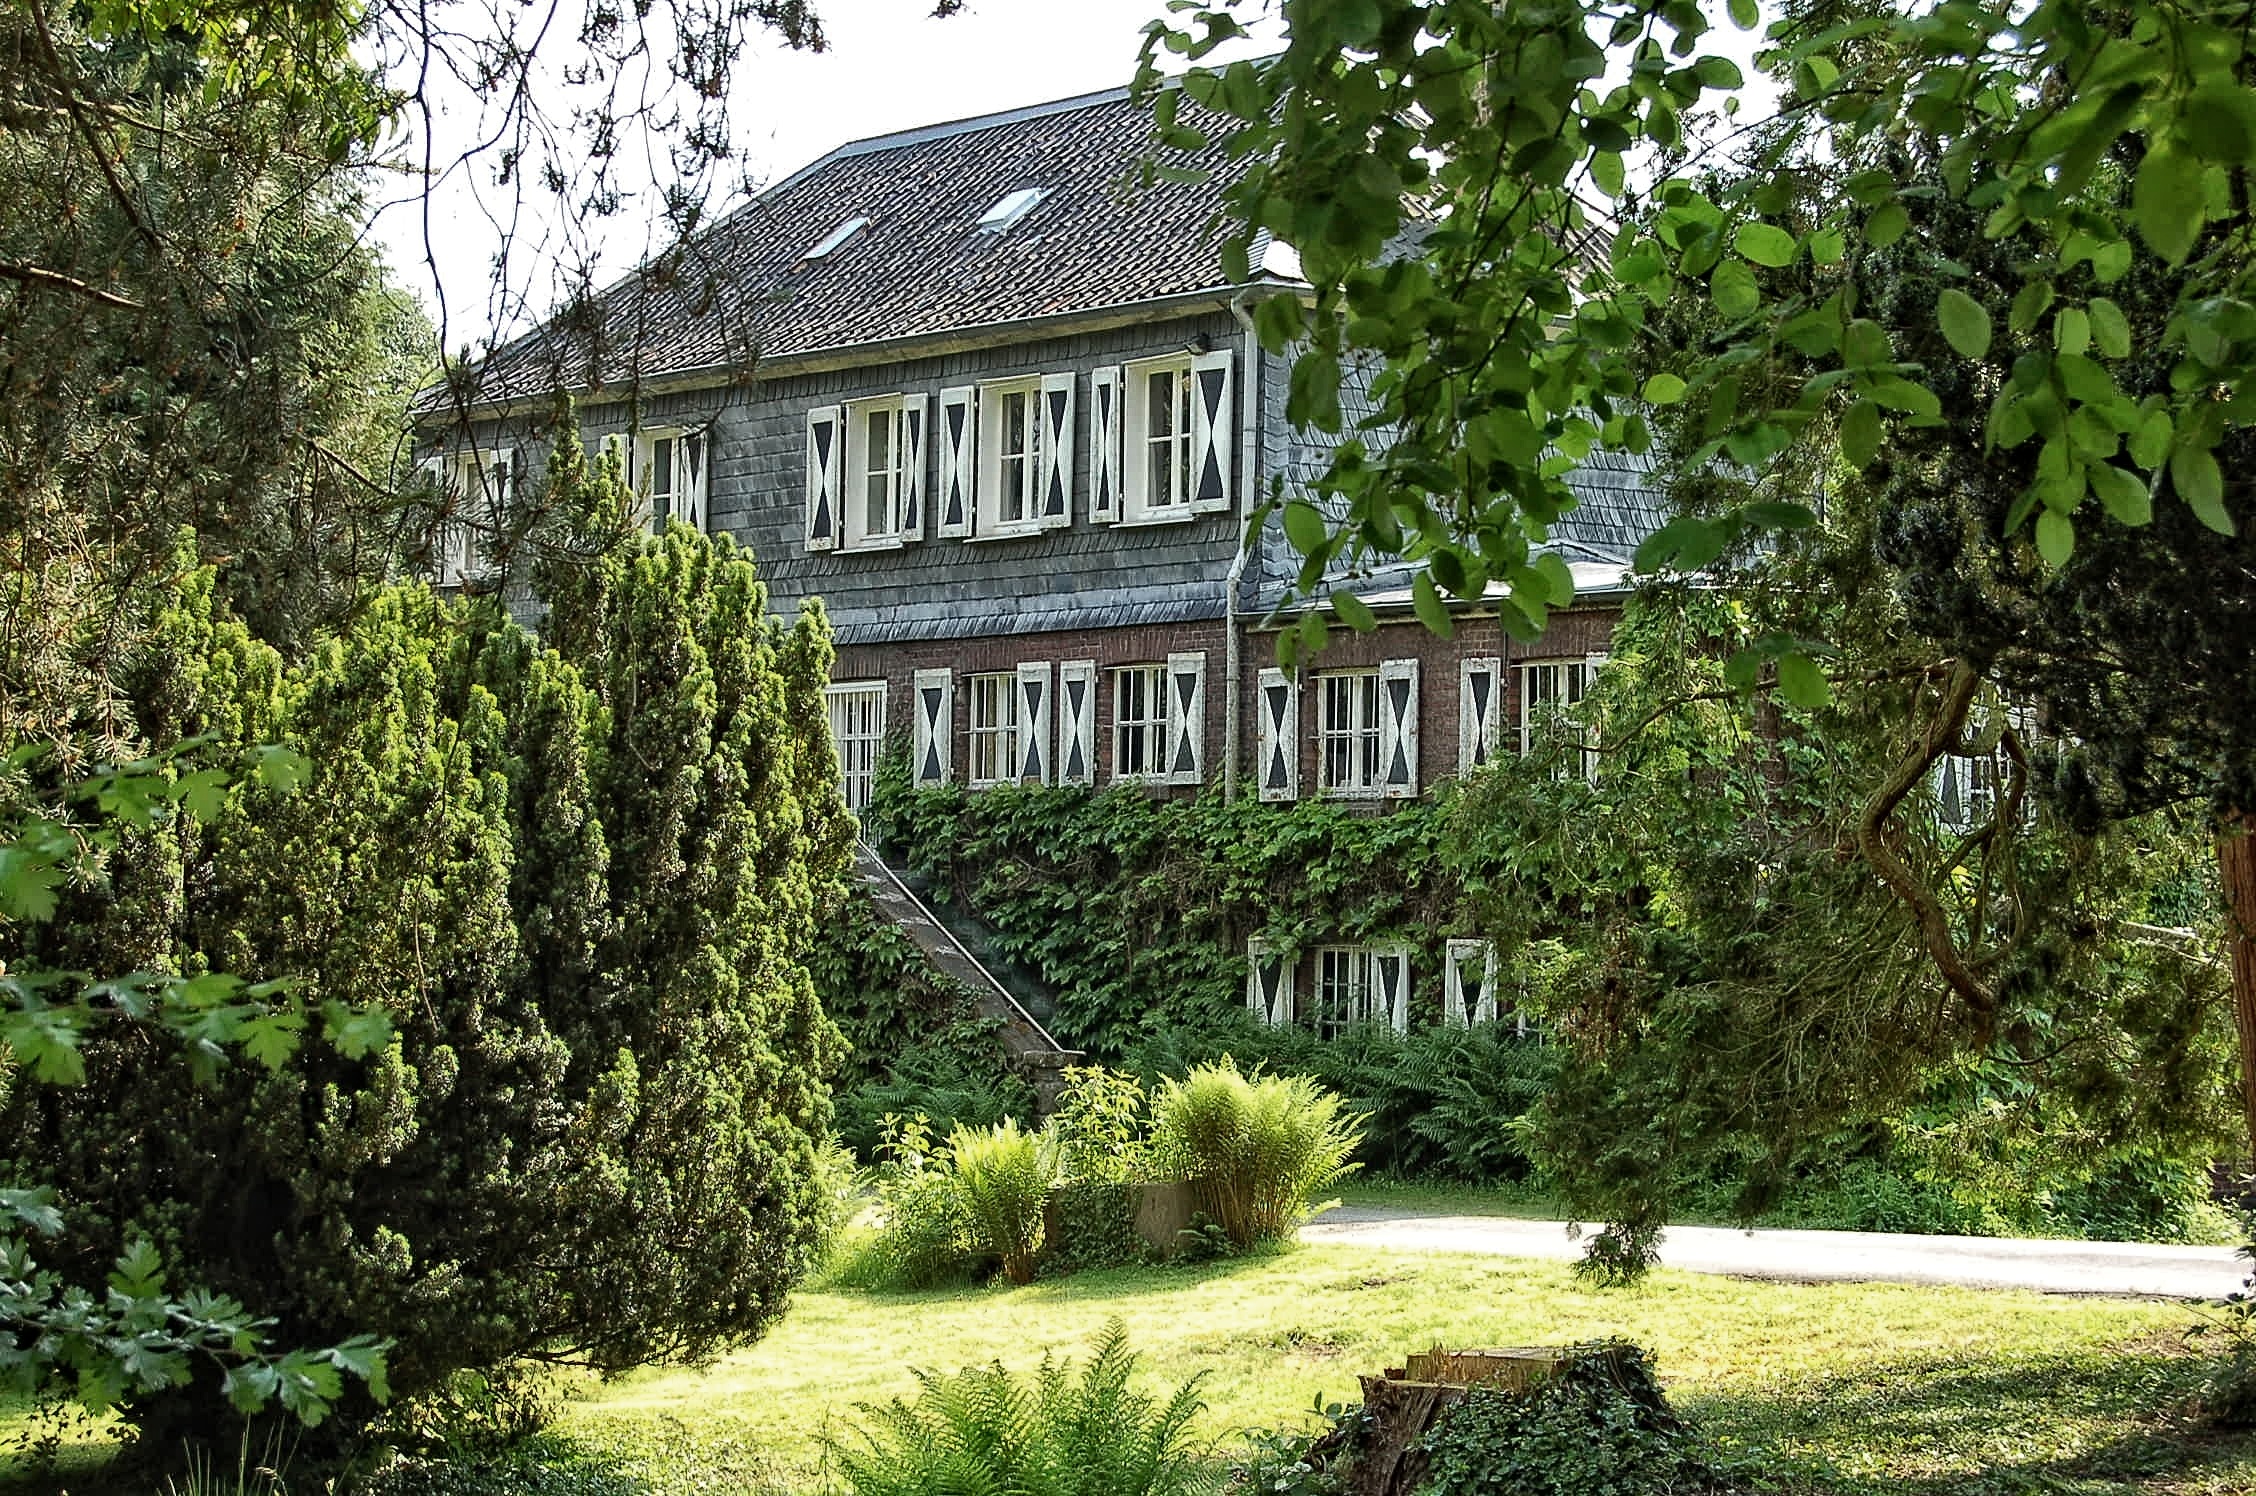
landscape, tree, nature, hiking, mansion, house, building, chateau, atmosphere, home, cottage, park, botany, rest, garden, courtyard, plantation, botanical garden, estate, yard, manor house, baldeneysee, ruhr